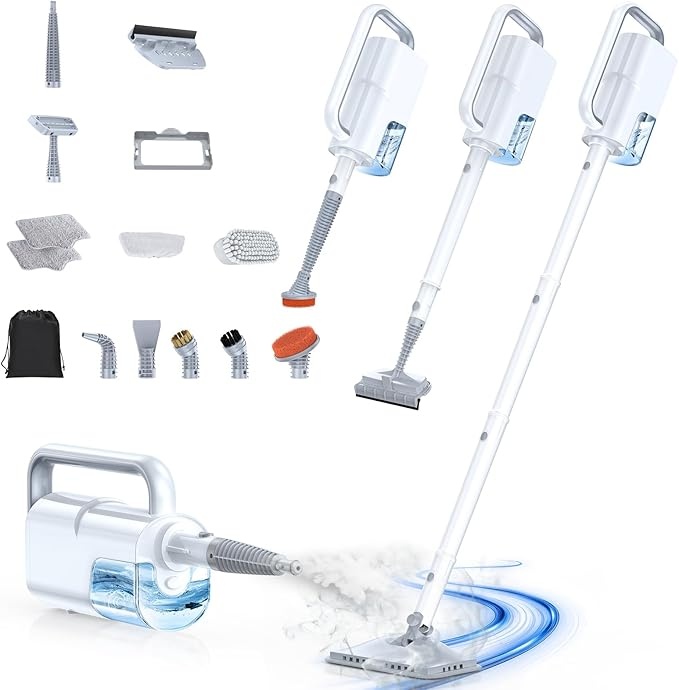
ScrubWiz Steam Mop Cleaner with Detachable Handheld Steamer, 10-in-1 Multi Accessories, Washable Microfiber Pads, 350ml and 2 Adjustable Level for Cleaning Floor, Carpet, Tile, and Grout, Light White
About This Powerful Steam Mop: ScrubWiz Steam cleaner is your reliable assistant for home cleaning; Utilizing high-pressure steam effectively, heating up in just 10 seconds, reaching temperatures of up to 248°F to swiftly convert water into steam, equipped with 2 adjustable steam modes, effortlessly eliminating dirt, grease, and tough stains on various indoor and outdoor surfaces 10-in-1 Multi-purpose Accessories and 350ml Water Tank: ScrubWiz steamer for cleaning equipped with 10 brush heads and 350ml water tank, steam mop not only simplifies floor and carpet cleaning tasks but can also be used for cleaning windows, clothing creases, gaps, stoves, sofas, and cars, providing a comprehensive cleaning experience Convenient and Ingenious Design: ScrubWiz steam mop for floor cleaning is designed for easy handling, featuring an adjustable mop head angle, detachable extension pipe, and a long 4-meter power cord, making it effortless to clean hard-to-reach areas; Additionally, ScrubWiz steam cleaner has extension pipes that can be switched to transform into either a long steam mop or a short handheld cleaner as required Safe and Friendly: ScrubWiz steam mop cleaner only uses water without adding chemical cleaners, suitable for children and pets, providing a safe and healthy cleaning experience for your home; Caution: Adding chemical cleaners may cause steam nozzle blockage Efficient Carpet Cleaning: ScrubWiz steamer for cleaning with carpet glider, facilitating smooth gliding of the steam mop on carpets; You can detach the mop head by stepping on the raised portion, making it easy to remove Anti-Dry-Burn Feature: ScrubWiz steam mop is equipped with an anti-dry burn feature; If the water tank runs out of water, the Handheld pod will beep continuously for 30 seconds before stopping What will you get: Handheld pod*1, mop extension pipes*3, mop head*1, carpet glider*1, washable microfiber pads*2, window cleaner cloth*1, garment cloth*1, scouring pad brush*1, scraper tool*1, nylon brush*1, metal brush*1, bent nozzle*1,long nozzle*1 window cleaner with squeegee*1 and bag storage*1 Overview Brand : ScrubWiz Special Feature : 10-in-1, Detachable, 350ml Water Tank, 10 seconds Quick Heat Up, 248°F Powerful Steam with 2 Level Steam Control，Swivel Head, Lightweight 10-in-1, Detachable, 350ml Water Tank, 10 seconds Quick Heat Up, 248°F Powerful Steam with 2 Level Steam Control，Swivel Head, Lightweight Surface Recommendation : Floor, Window, Carpet, Tile, Hardwood, Stove, Grill, Grout, Sofa, Clothing crease, Car Model Name : KS-7883 Included Components : Handheld pod*1, mop extension pipes*3, mop head*1, carpet glider*1, washable microfiber pads*2, window cleaner cloth*1, garment cloth*1, scouring pad brush*1, scraper tool*1, nylon brush*1, metal brush*1, bent nozzle*1,long nozzle*1 window cleaner with squeegee*1 and bag storage*1 Handheld pod*1, mop extension pipes*3, mop head*1, carpet glider*1, washable microfiber pads*2, window cleaner cloth*1, garment cloth*1, scouring pad brush*1, s… See more
Brand: ScrubWizSteamMopCleaner
Category: Home & Garden > Household Appliances > Floor & Steam Cleaners > Steam Mops > 2-in-1 Steam Mops